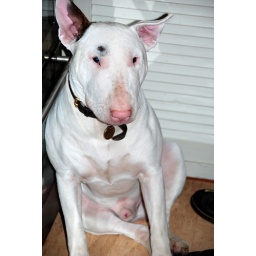
White English bull terrier leaning against a warm oven